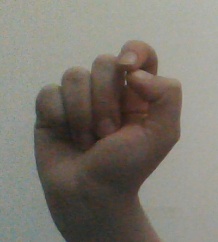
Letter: fa